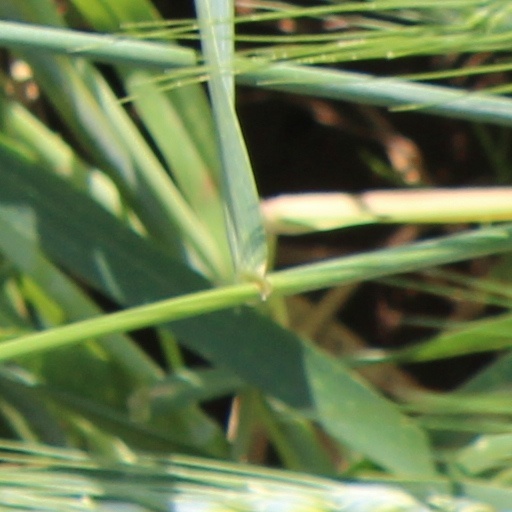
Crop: wheat